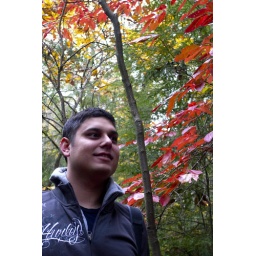
Rob by red tree